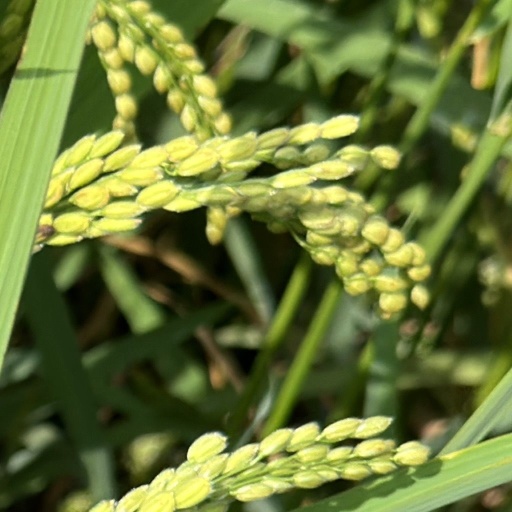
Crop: rice